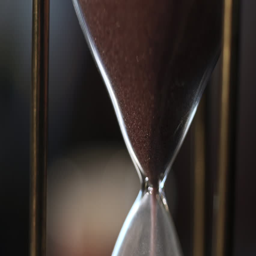
running time in the hourglass